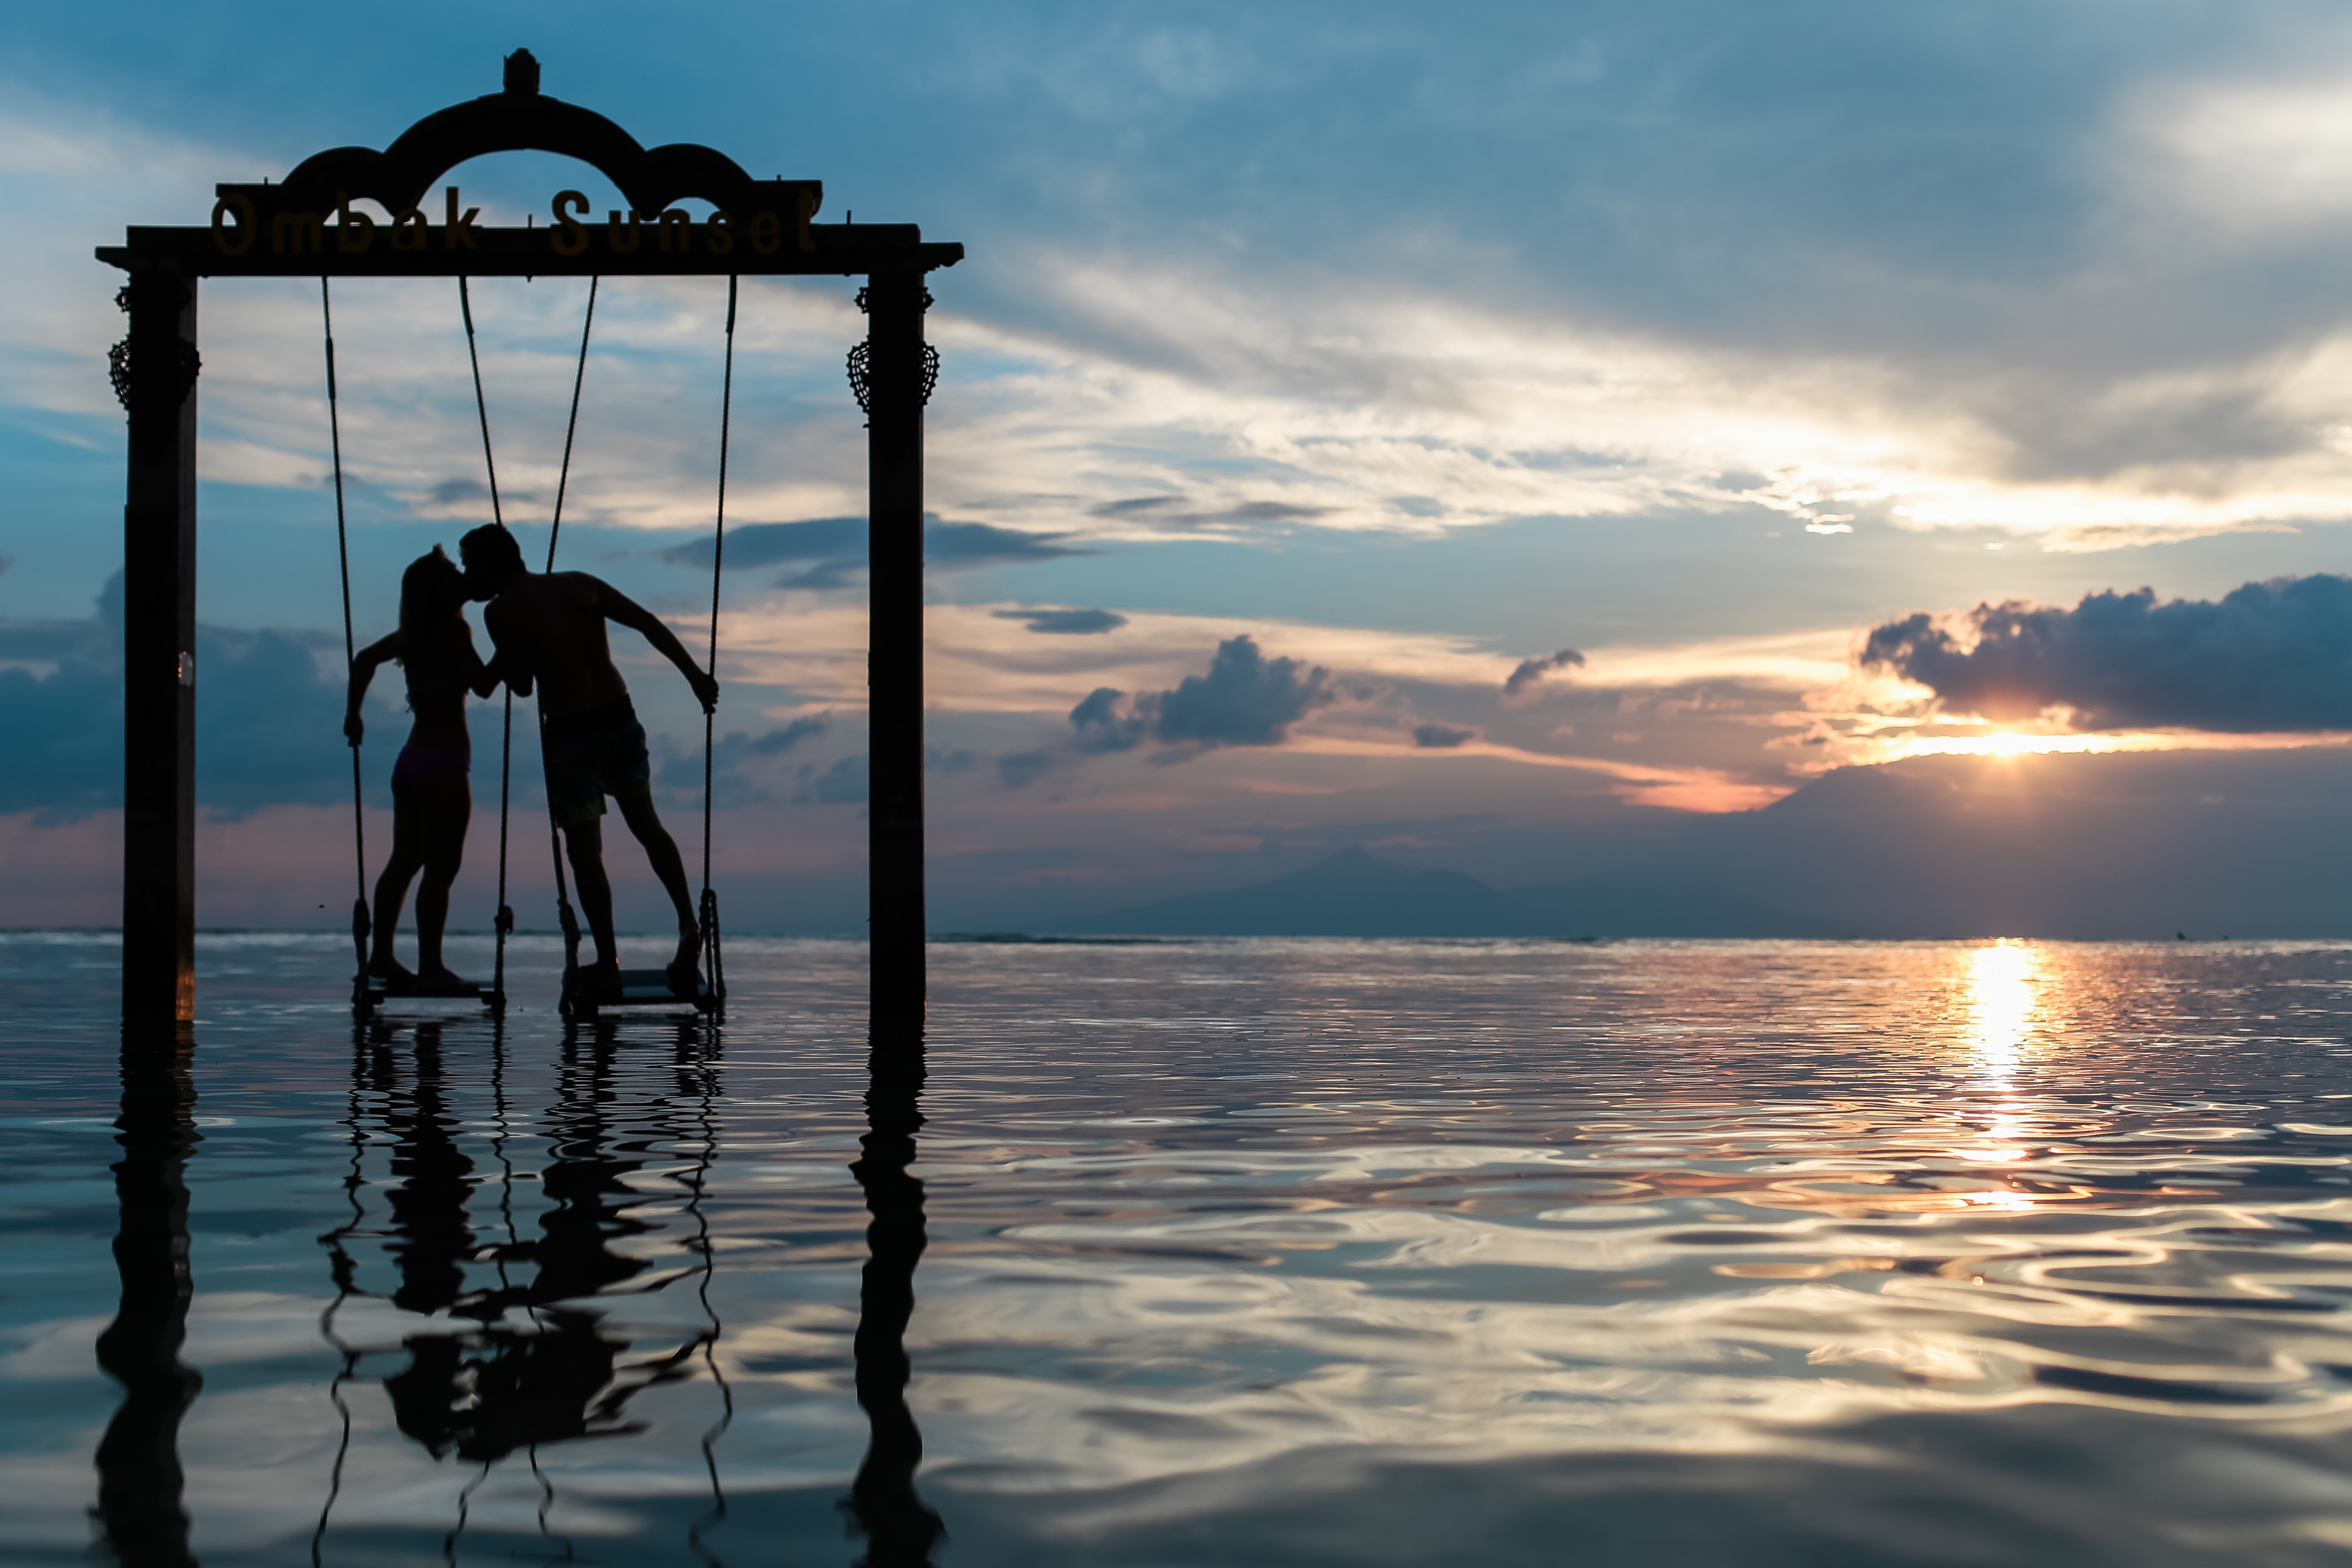
sea, ocean, horizon, cloud, sky, sunrise, sunset, sunlight, morning, lake, dusk, love, evening, reflection, couple, swing